Union Pacific 5511

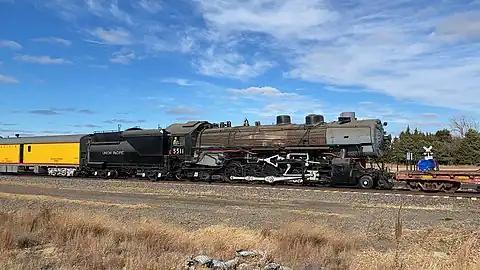
No. 5511 in Brady, Nebraska, being towed to Silvis, Illinois, in November 2022

Union Pacific 5511 is a 2-10-2 “Santa Fe” type steam locomotive built by the Baldwin Locomotive Works in September 1923 as part of the Union Pacific Railroad's TTT-6 class. While other railroads referred to this wheel arrangement as the “Santa Fe” type, Union Pacific simply categorized it by its wheel configuration—2-10-2—and class. It is the last surviving 2-10-2 of 144 units operated by the UP from 1917 to the end of steam in 1959, and the only complete UP steam locomotive equipped with Young valve gear.